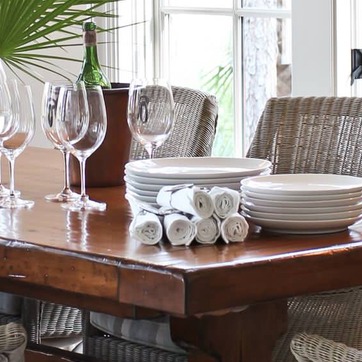
Material: ceramic